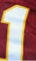
Number: 1